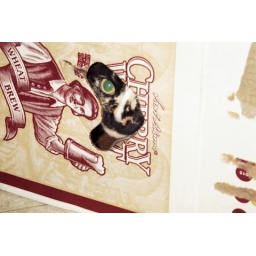
kitchen in box